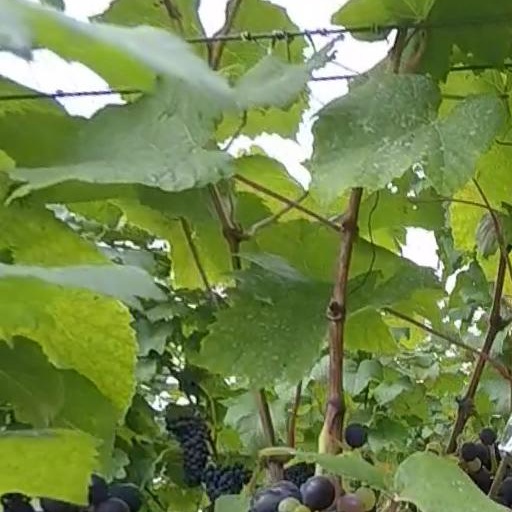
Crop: grape